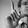
ASL letter: L